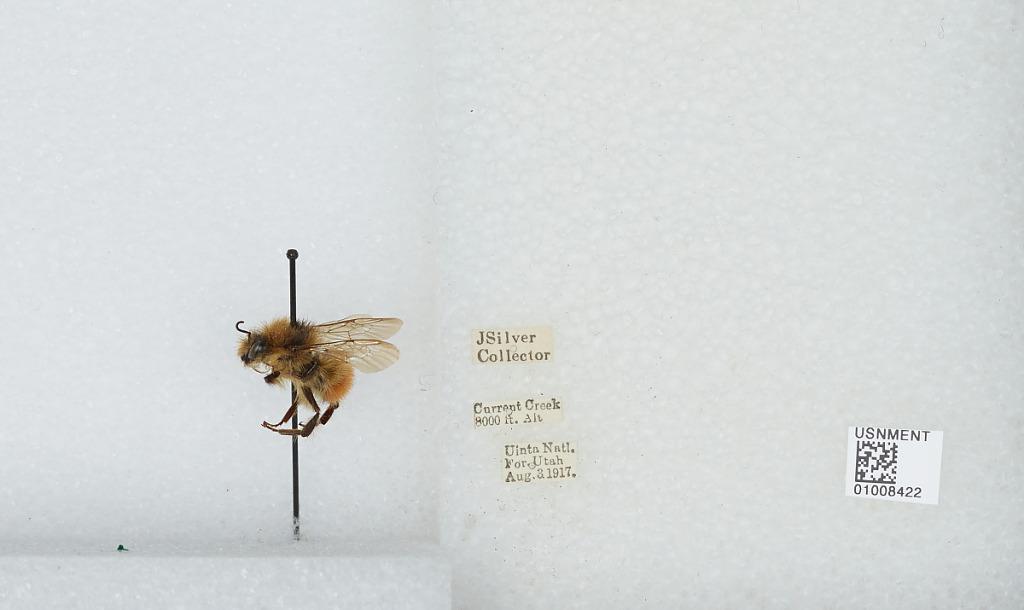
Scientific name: Bombus (Pyrobombus) centralis Cresson
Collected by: J. Silver
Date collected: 1917-8-3
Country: United States
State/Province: Utah
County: Wasatch
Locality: Currant Creek, Uinta National Forest
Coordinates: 40.3561, -111.087